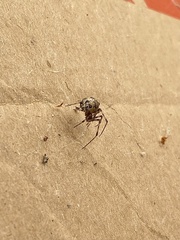
Species: Parasteatoda_tepidariorum